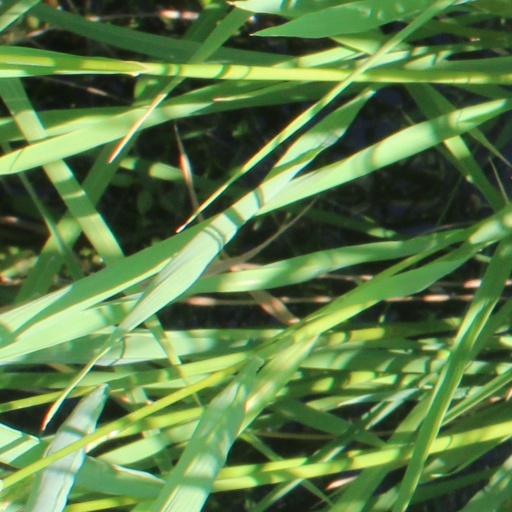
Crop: rice